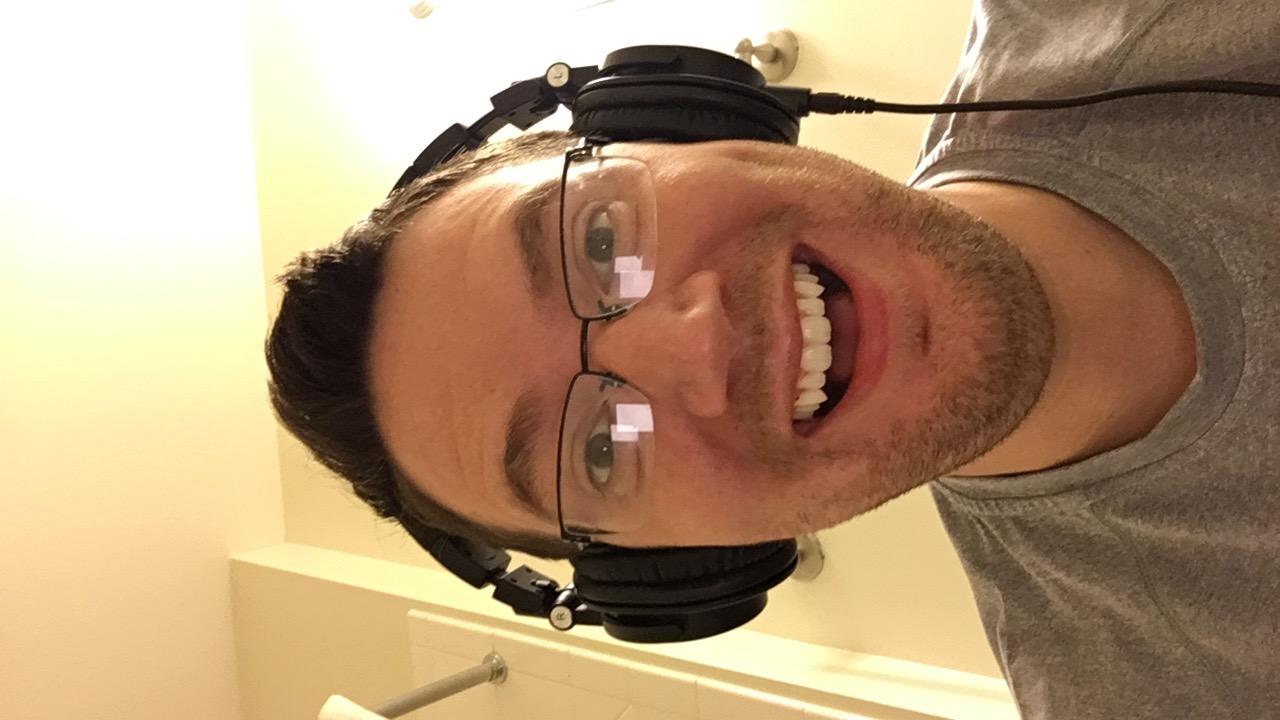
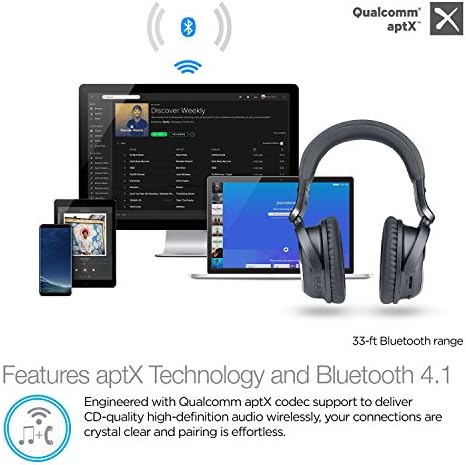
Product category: headphones
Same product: no